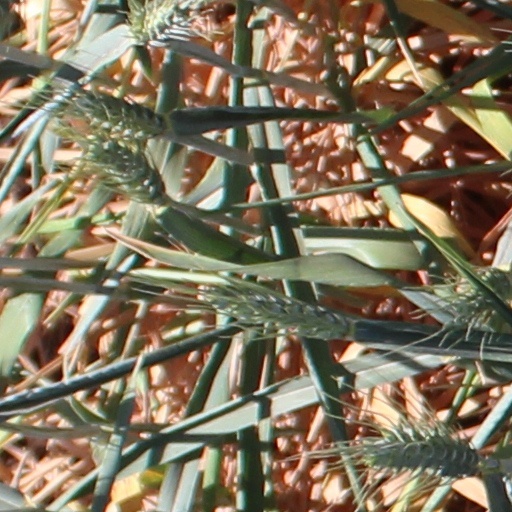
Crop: wheat